Bakar mockery

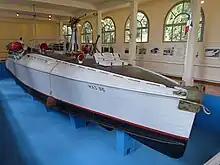
"MAS 96" at the "Vittoriale degli italiani".

Despite the lack of material success, the raid was a considerable fillip to Italian morale, as well as a psychological blow to the Austro-Hungarians. In this, it resembled the Doolittle raid on Tokyo in April 1942 during the Pacific campaign of World War II and prefigured the Flight over Vienna, D'Annunzio's August 1918 air raid on the Austrian capital. The raid became known in Italy as the "Beffa di Buccari" ("Bakar Mockery") and was heavily publicized by D'Annunzio, who understood its propaganda value; it was celebrated in several booklets at the time.